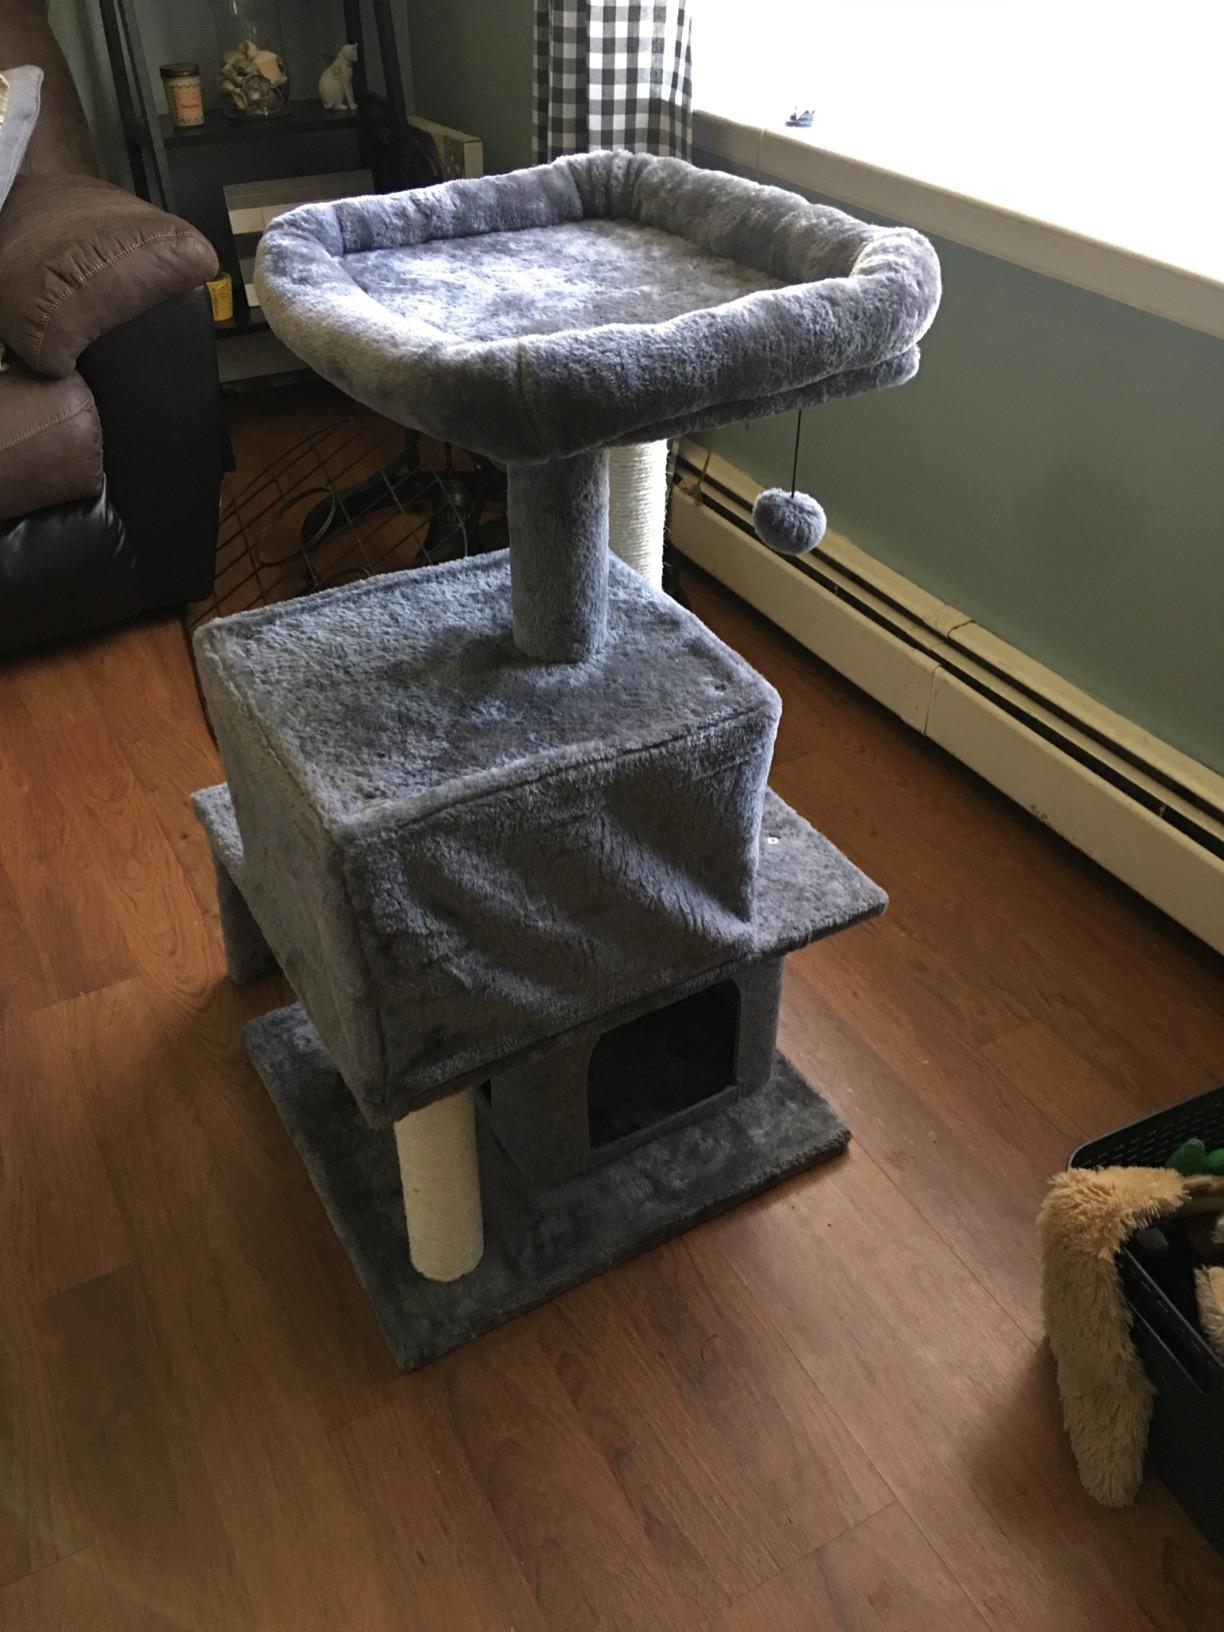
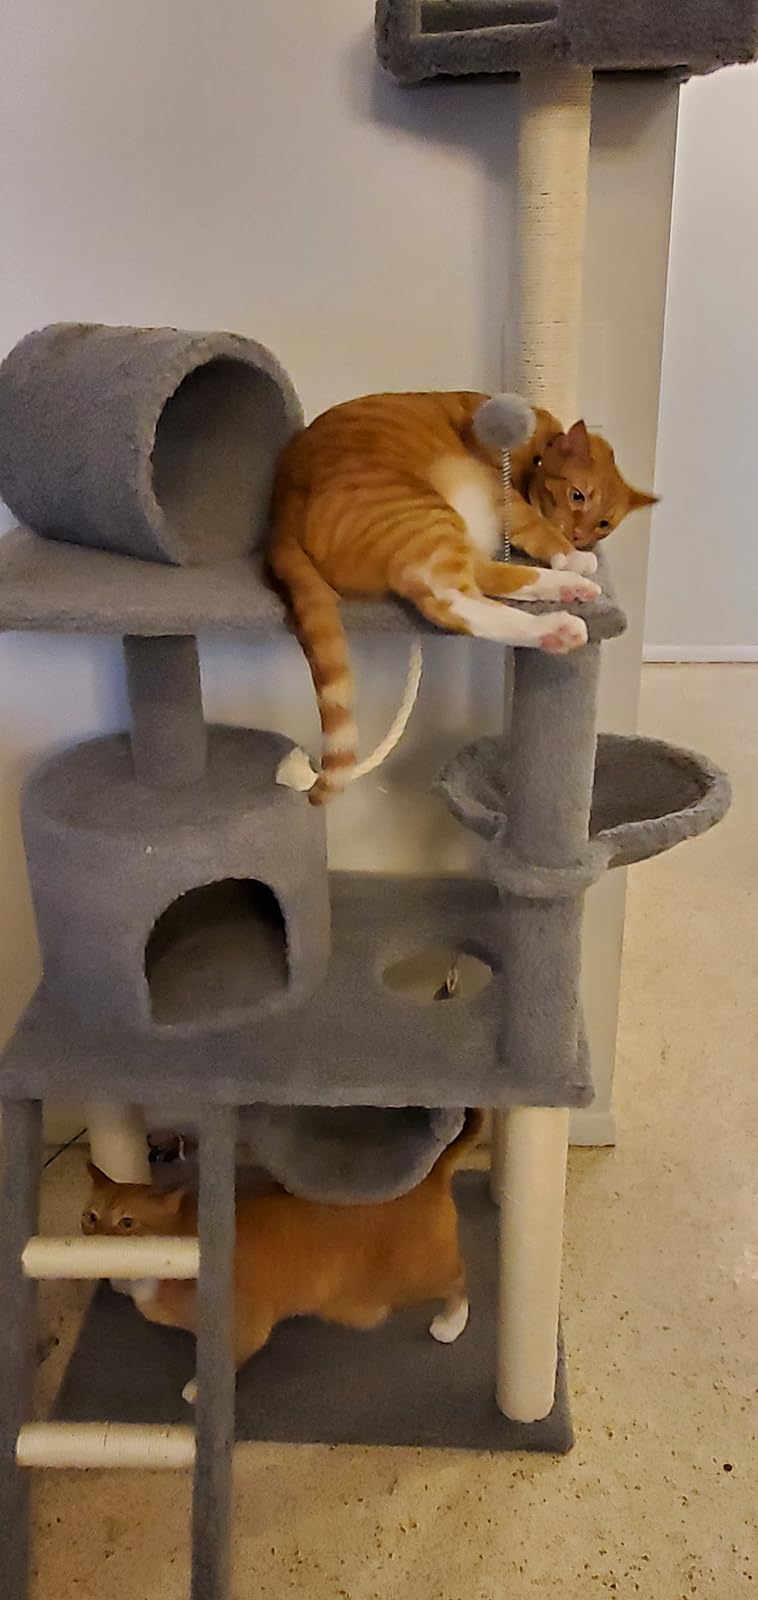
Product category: items_cat tree
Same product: no